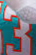
Number: 3